Armstrong Whitworth AW.660 Argosy

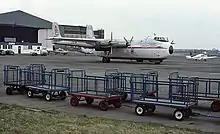
Argosy G-BEOZ, operating for Air Bridge Carriers at Liverpool Speke Airport in 1981

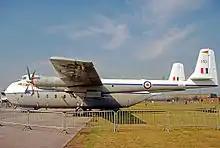
Operational Argosy E.1 of No. 115 Squadron RAF in 1977.

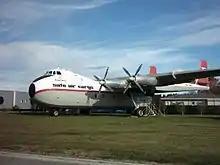
Argosy ZK-SAE, "Merchant Enterprise", exhibited at Blenheim, New Zealand

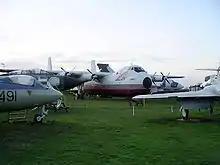
Armstrong Whitworth A.W.650 Argosy (series 101), at the Midland Air Museum, near Baginton, England

A total of 17 were built for civil operators Riddle Airlines (Series 101) and British European Airways (series 102 and 222).